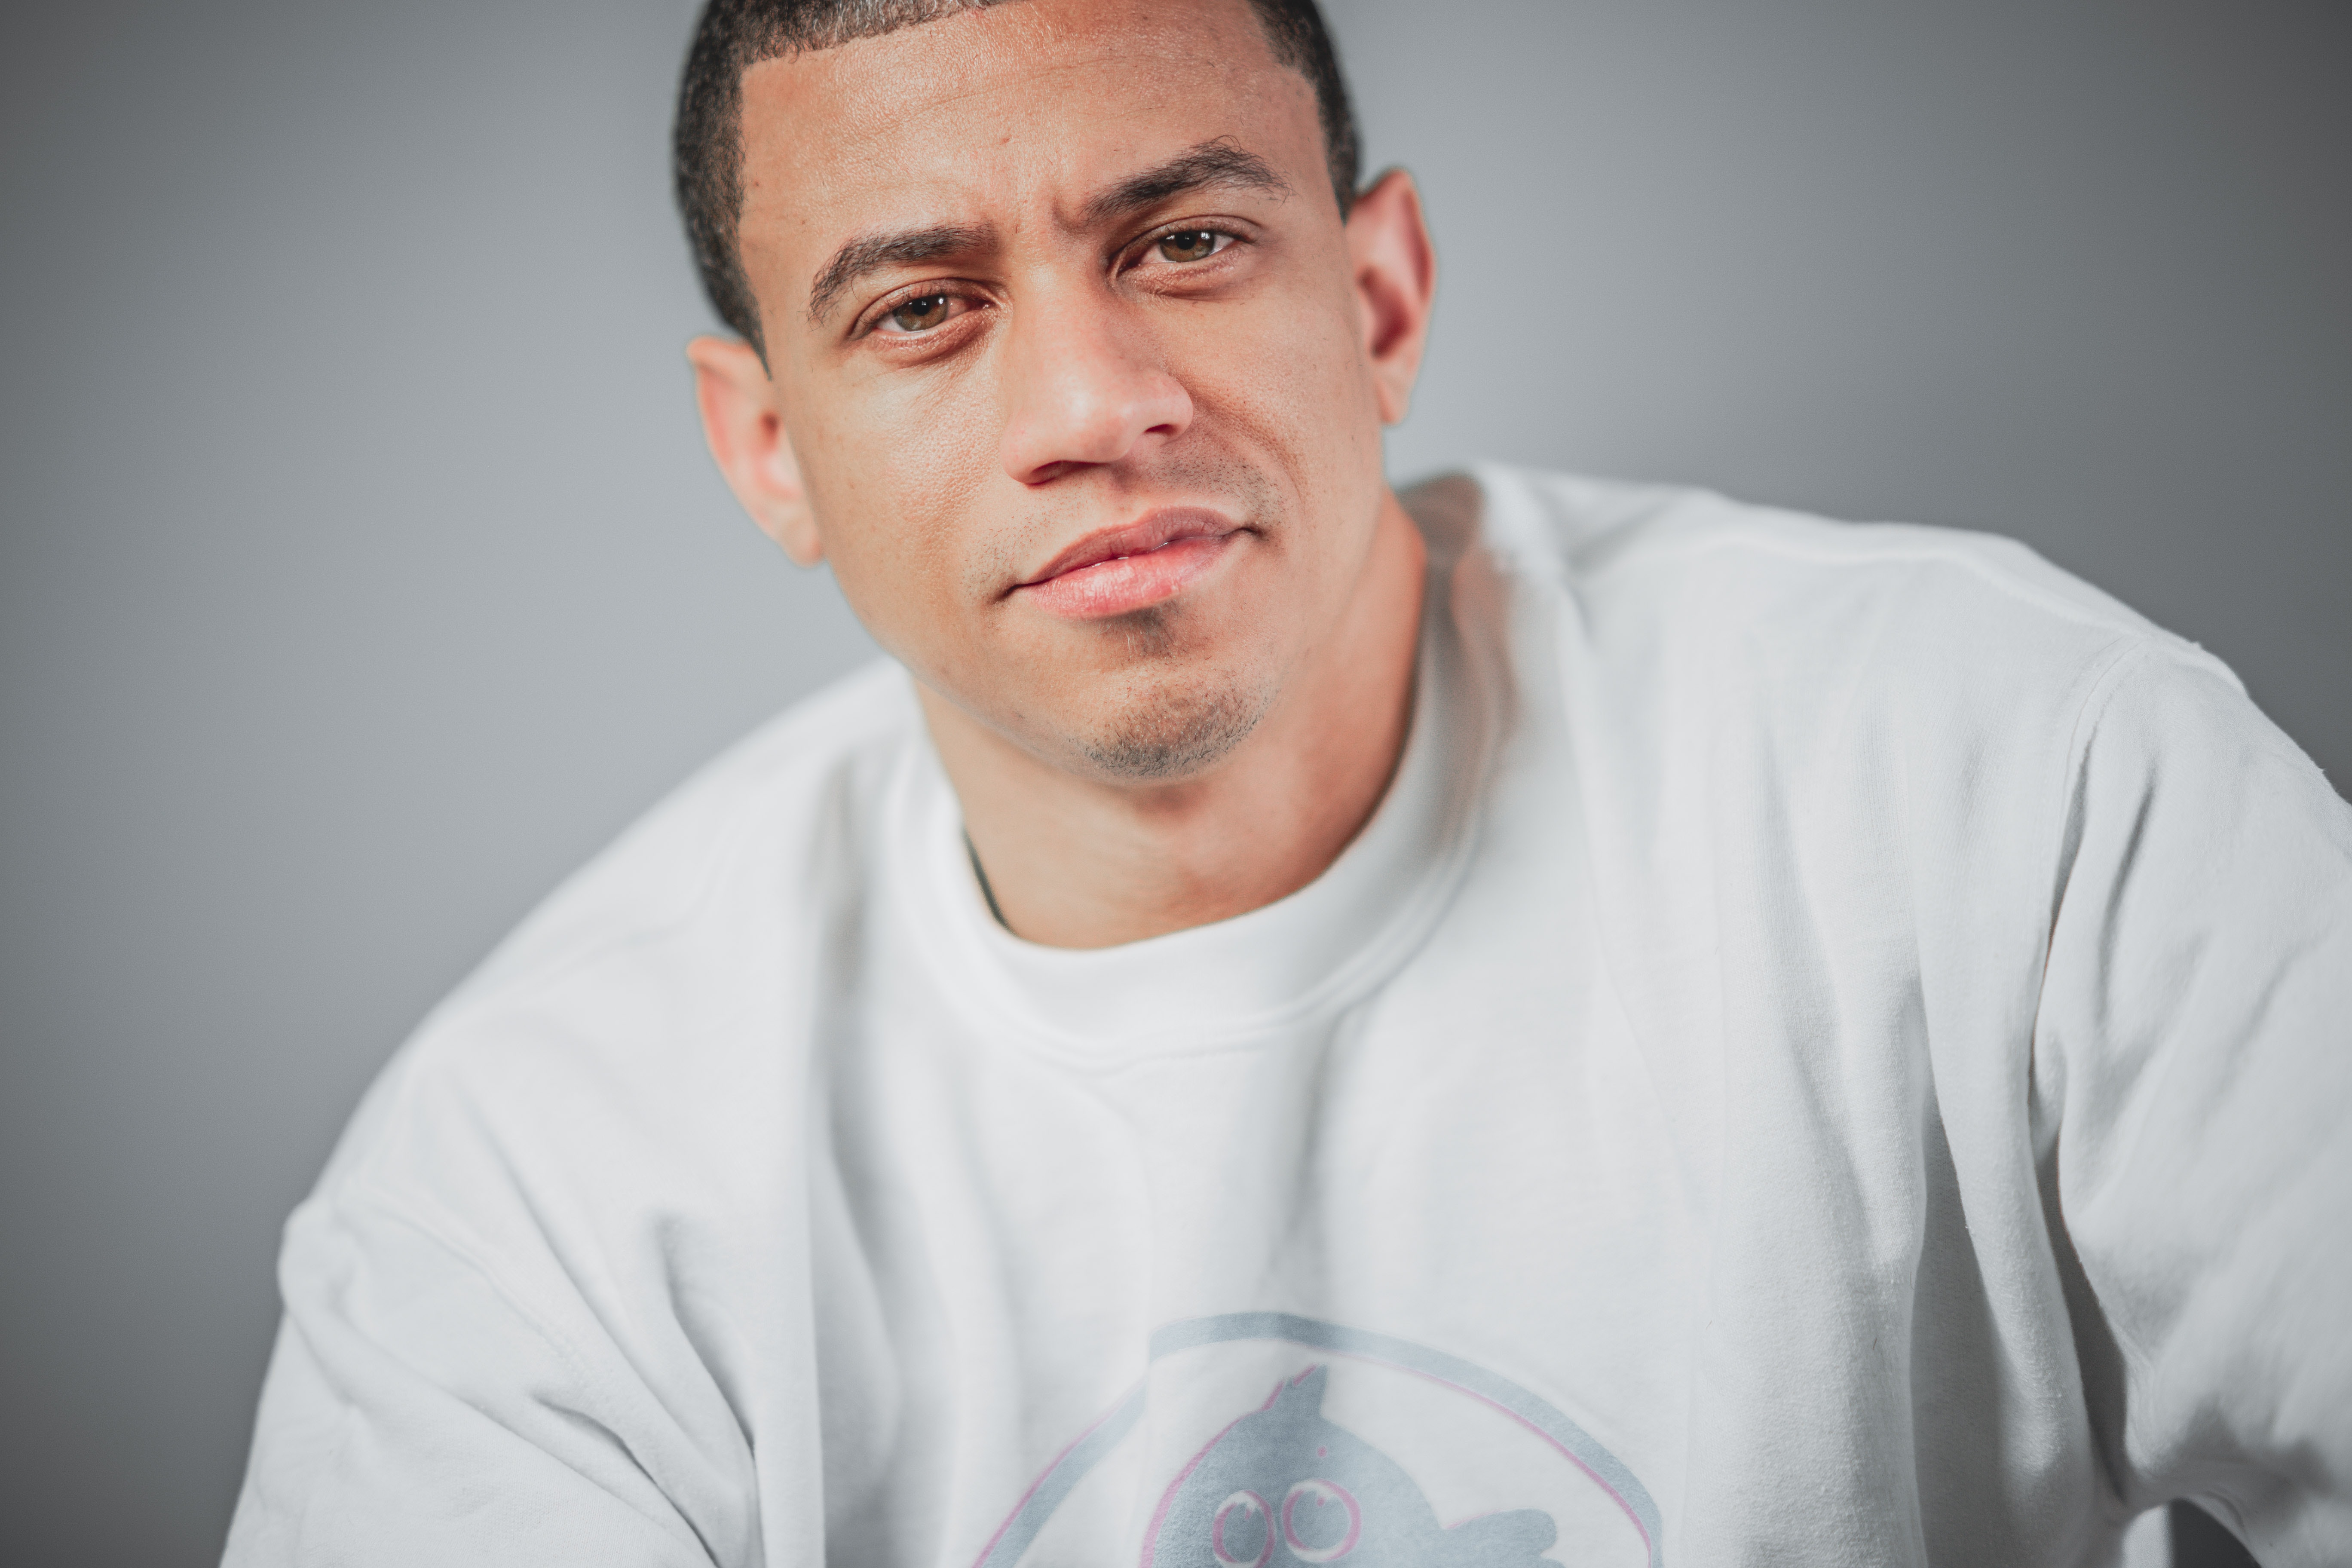
face, white, cheek, facial expression, chin, head, forehead, nose, skin, neck, eyebrow, jaw, arm, t shirt, eye, organ, muscle, mouth, lip, shoulder, human, ear, photography, cool, portrait, facial hair, smile, portrait photography, chest, top, model, gesture, buzz cut